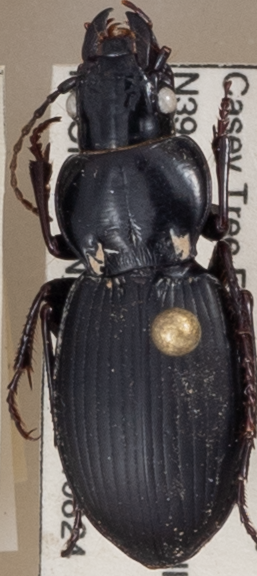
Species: Cyclotrachelus furtivus
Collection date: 2021-08-24
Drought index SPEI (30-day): -0.348
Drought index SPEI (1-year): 0.114
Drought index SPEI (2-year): -0.17